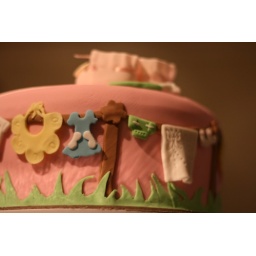
Red velvet cake with white chocolate buttercream filling and icing, covered in fondant and fondant decorations.